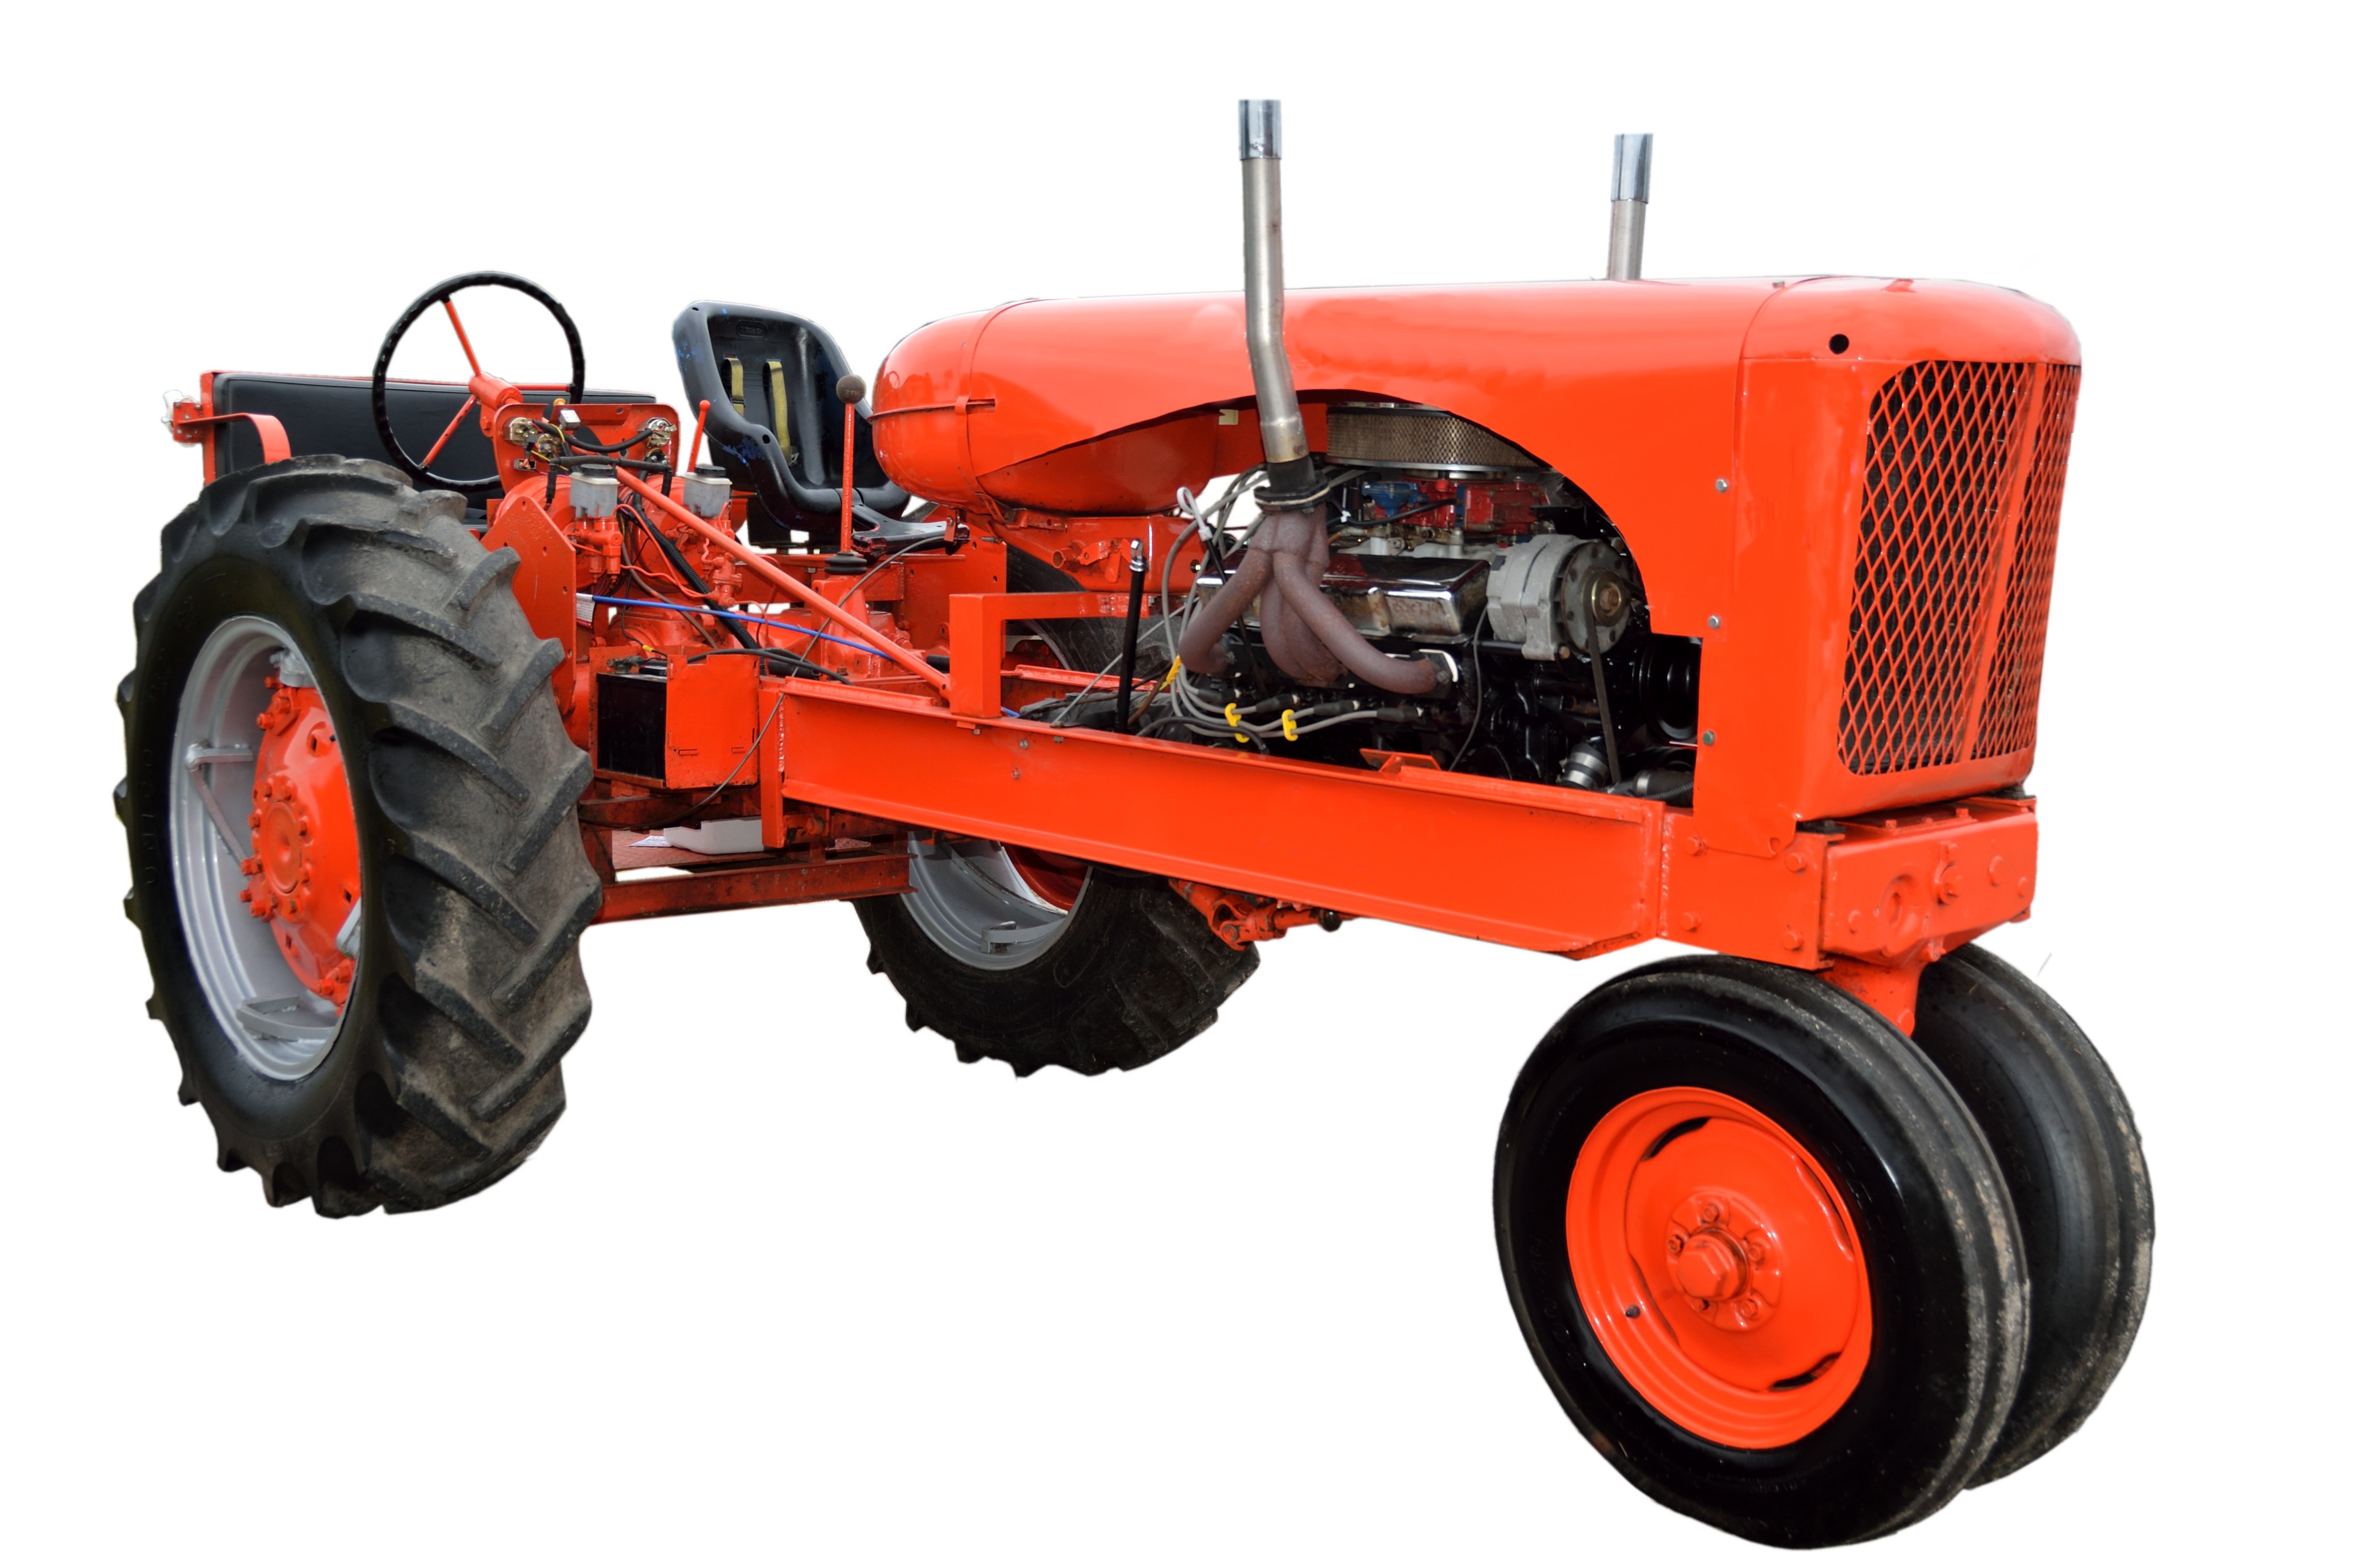
tractor, farm, vintage, antique, wheel, retro, transport, red, vehicle, equipment, nostalgia, historic, farmer, classic, restored, agricultural machinery, model car, land vehicle